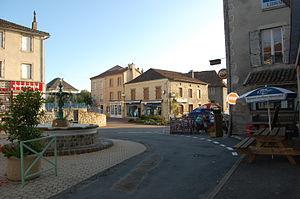
Châlus, centre ville
Châlus est une commune française située dans le département de la Haute-Vienne, en région Nouvelle-Aquitaine. Localisée au sud-ouest de Limoges et au nord-est de Périgueux, elle appartient au Limousin historique. Elle est connue pour être le lieu où le roi d'Angleterre Richard Cœur de Lion fut mortellement blessé en 1199.